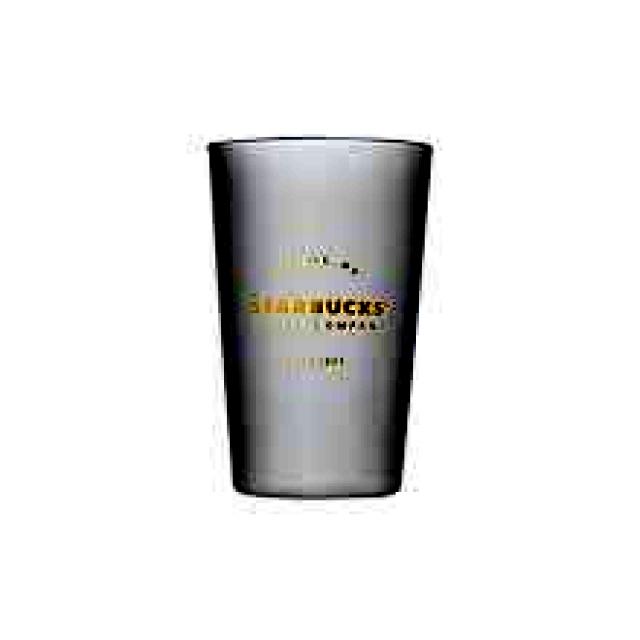
Label: Trash